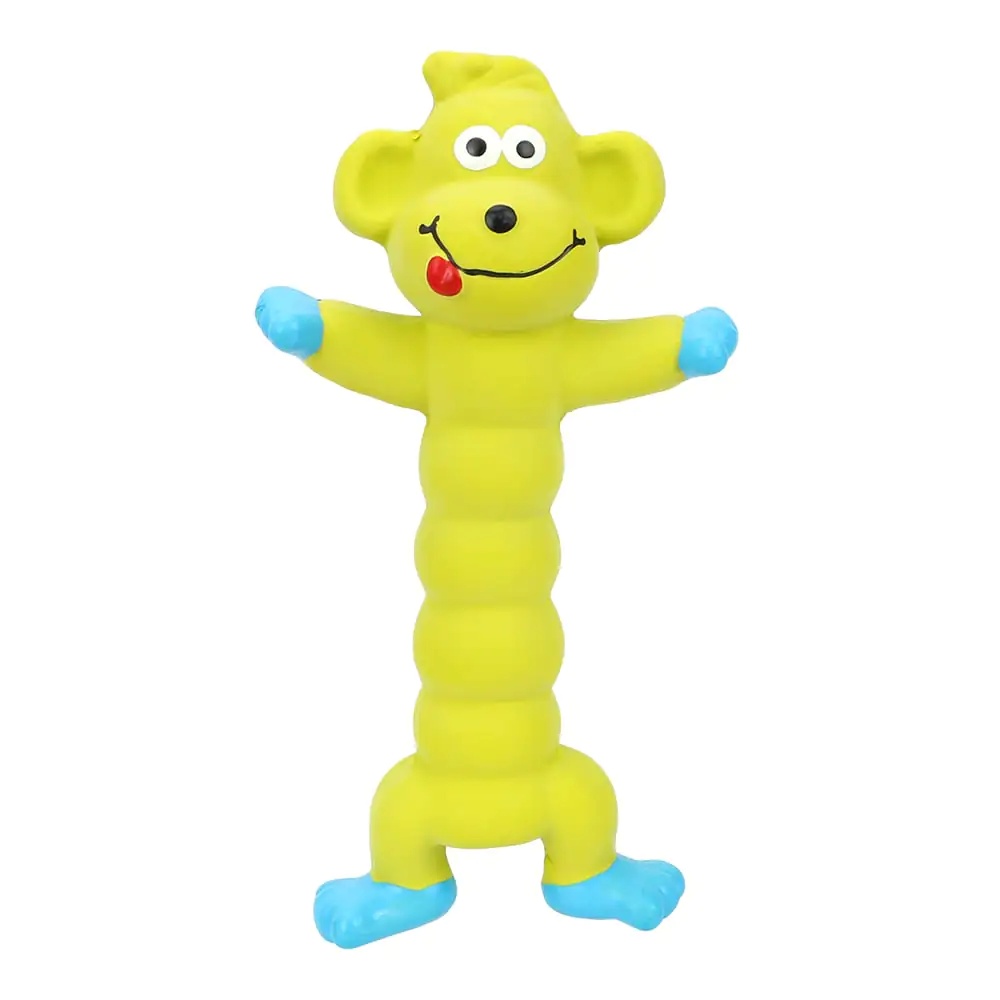
Furry Friends' Latex & Plush Toys
Brand: FurEase
Make playtime the highlight of your pet’s day with our Pet Cat and Dog Latex Toys ! Crafted to keep your furry friend active, curious, and happy, these toys are more than just fun—they help support your pet’s mental and physical stimulation. Each toy is made with durable, pet-safe latex and features a playful squeaker that keeps your pet engaged and excited, reducing boredom and encouraging healthy exercise. Whether it’s a solo play session or quality bonding time with you, these toys spark joy and energy in every moment. Designed to withstand endless chewing, tossing, and tail-wagging fun, they’re the perfect mix of entertainment and durability—keeping your pet smiling and your home filled with happy squeaks. Material Information: Crafted from high-quality latex , these toys are not only durable but also safe for your pets to chew and play with. The latex material is perfect for creating that satisfying sound that keeps your pets coming back for more. Available in Vibrant Colors: Choose from a variety of colors to suit your pet’s personality. Whether your furry buddy prefers the refreshing Green , the bold Red , or the sunny Yellow , we have just the right choice for them. Product Dimensions: - Green & Red: Height: 100mm, Length: 200mm, Width: 150mm, Weight: 95g - Yellow: Height: 50mm, Length: 250mm, Width: 50mm, Weight: 55g Bring home the joy of play with our Pet Vocal Toys . These toys are perfect for both cats and dogs, making them an ideal addition to your pet’s toy collection. Don’t miss out on the chance to keep your pets engaged and active! Order your Furry Friends' Latex & Plush Toys today!
Category: Animals & Pet Supplies > Pet Supplies > Cat Supplies > Cat Toys > Squeakies